Woodside, Old Windsor

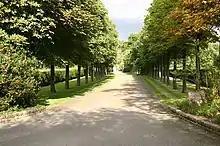
The drive and main entrance of Woodside in 2007

Woodside is a large detached house with of gardens in Old Windsor, Berkshire, on the edge of Windsor Great Park. The house has been rebuilt several times since the 18th century. The Rococo gardens of Woodside were laid out in the mid-18th century and depicted by the artist Thomas Robins the Elder. The gardens were subsequently redesigned under Rosemary Verey and Roy Strong in the 1980s and 1990s. Woodside has been the home of the musician Sir Elton John since 1975.